2008 London mayoral election

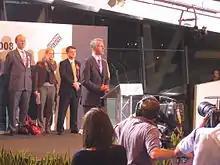
Brian Paddick, the Liberal Democrat candidate, speaking in City Hall after the results of the London mayoral election had been announced, 3 May 2008

The Liberal Democrats drew up a shortlist in September 2007 with a final choice made by a one member, one vote ballot of party members. Simon Hughes, the party's 2004 mayoral candidate, did not stand. The ballot was won by former police chief Brian Paddick. who defeated Chamali Fernando and Councillor Fiyaz Mughal.